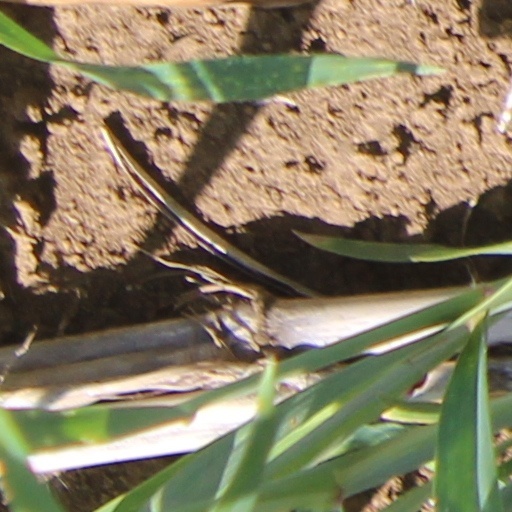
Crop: wheat